Golden Gate of the Ecliptic

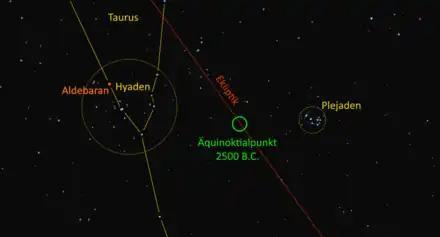
4500 years ago the location of the equinox was in the middle of the Golden Gate of the Ecliptic.

From 4000 to 1500 BC the equinox was within the constellation Taurus, and therefore great importance was attached to this constellation. The 4500 year old sky tablet of the Neolithic Tal-Qadi Temple in Malta is thought to display the Golden Gate of the Ecliptic.